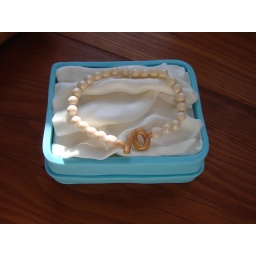
gumpaste pearl jewelry in Tiffany box mini cake design